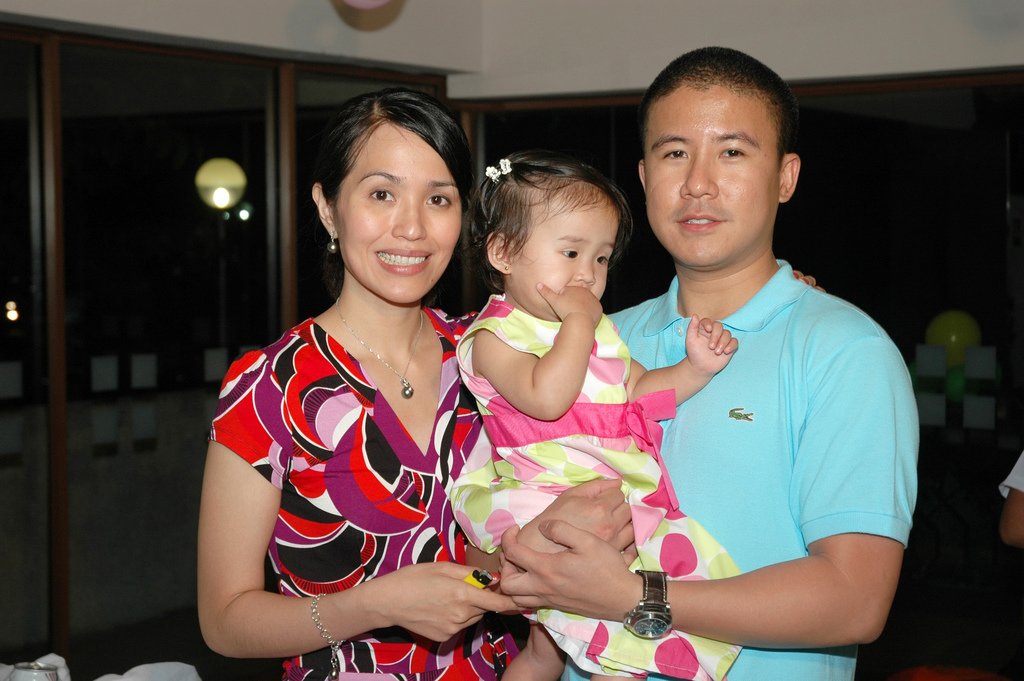
Label: not_food